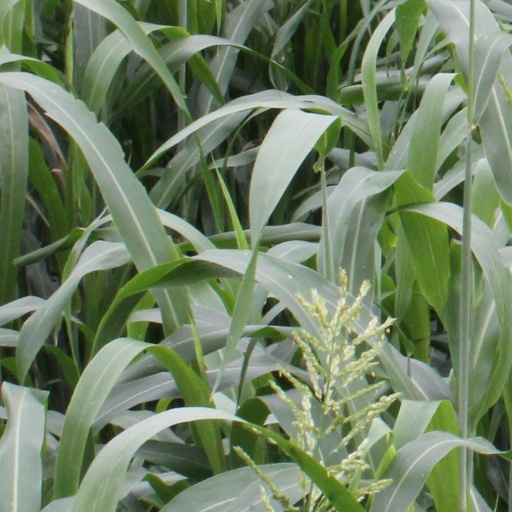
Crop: sorghum